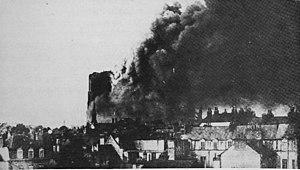
sur une vue ancienne.
Cette page concerne l'année 1914 du calendrier grégorien.